Lansalson branch line

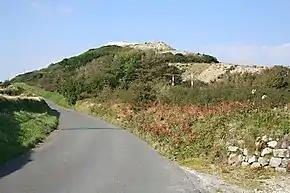
China Clay Waste Tip on Trenance Downs

The Lansalson branch line (also known as the Trenance valley line) was a railway line built by the Great Western Railway (GWR) to serve the china clay industry in the Trenance valley near St Austell in Cornwall, UK. The line was authorised by the GWR in 1910 and after setbacks due to World War I the line opened to Bojea Sidings on 1 May 1920 for mineral and goods traffic only, and to Lansalson Sidings on 24 May 1920. It closed in 1968.